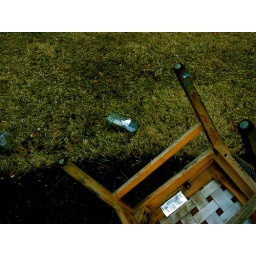
glass in the grass